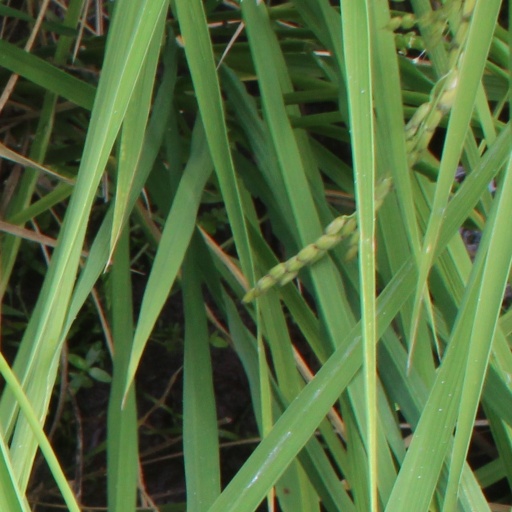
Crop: rice